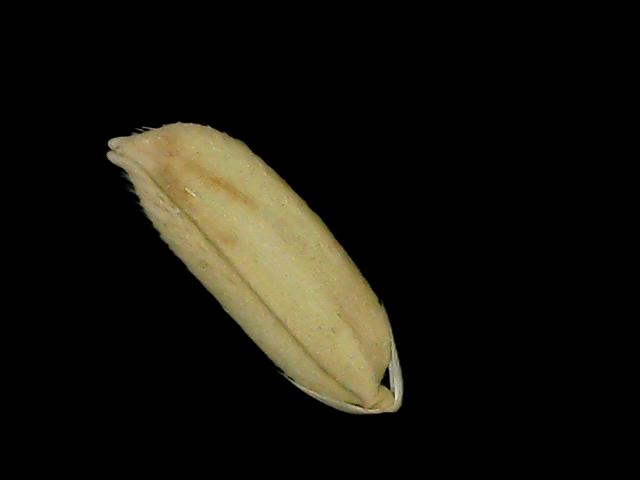
Rice variety: Br23